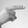
ASL letter: H